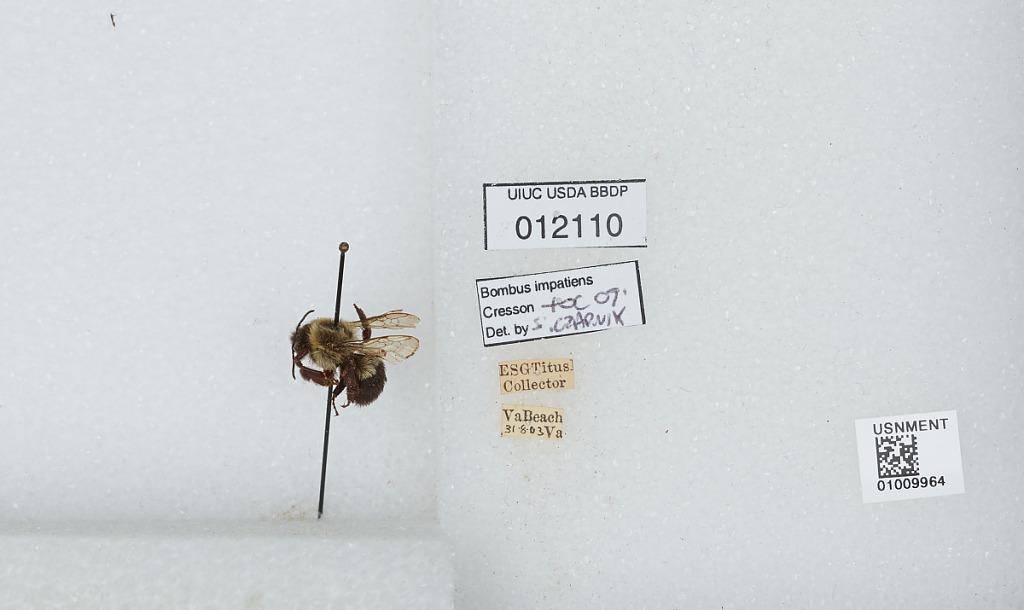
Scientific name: Bombus (Pyrobombus) impatiens Cresson
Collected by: E. Titus
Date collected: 1903-8-31
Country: United States
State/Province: Virginia
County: Virginia Beach
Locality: Virginia Beach
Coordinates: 36.85, -75.9778
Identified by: Czarnik, S.